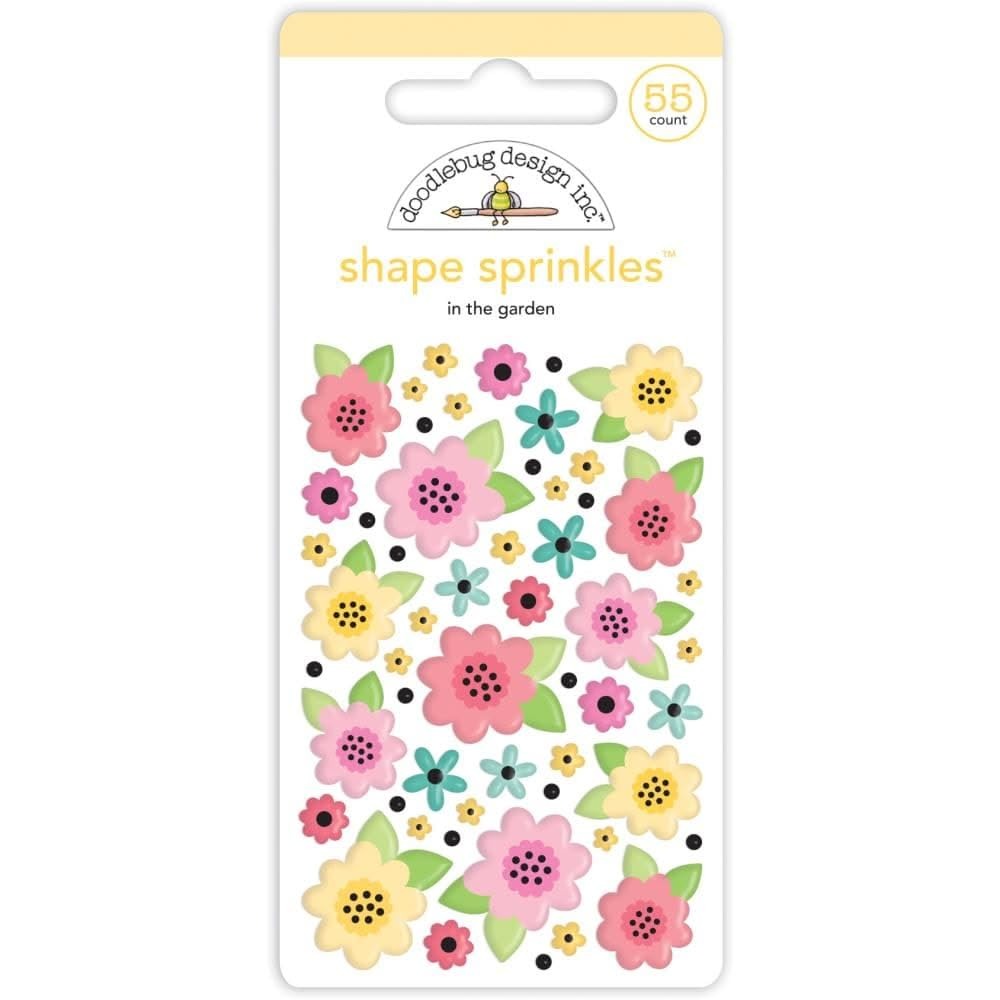
Item Name: Doodlebug Sprinkles Adhesive Enamel Shapes-In The Garden -DS7350
Bullet Point 1: Looking to sprinkle some cheerful charm on your next craft or greeting card?
Bullet Point 2: Then reach for a pack of Sprinkles!
Bullet Point 3: Not for children under 3 years.
Bullet Point 4: Imported.
Bullet Point 5: unspecified
Product Description: Looking to sprinkle some cheerful charm on your next craft or greeting card? Then reach for a pack of Sprinkles! This package contains In The Garden - 55 colorful epoxy stickers in assorted colors and sizes on one 2.5x3.75 inch backing sheet. WARNING: Choking Hazard- small parts. Not for children under 3 years. Imported.
Value: 1.0
Unit: Count

Price: 9.07